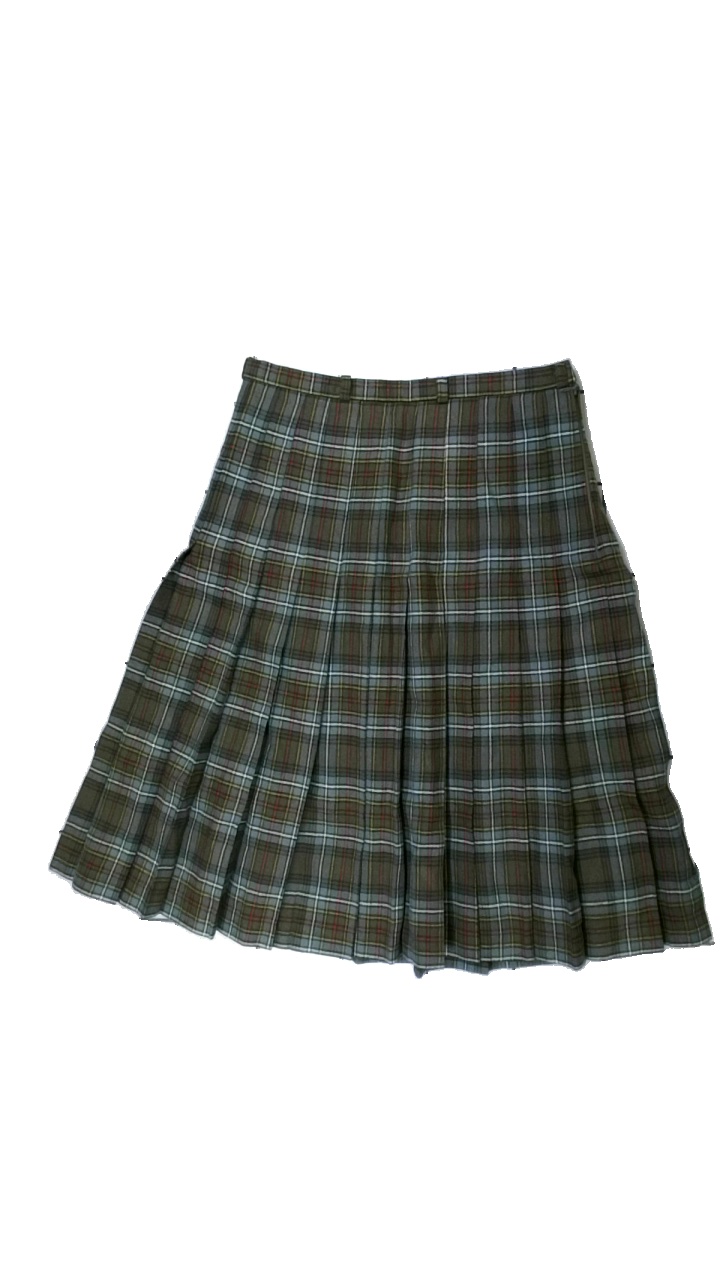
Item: Skirt (Ladies)
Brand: Missing
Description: rutig kjol
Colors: Green, Red, White, Multicolor
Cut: Regular
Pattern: Checkered print
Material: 100% wool
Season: All
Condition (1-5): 5
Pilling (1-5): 5
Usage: Reuse
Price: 100-150